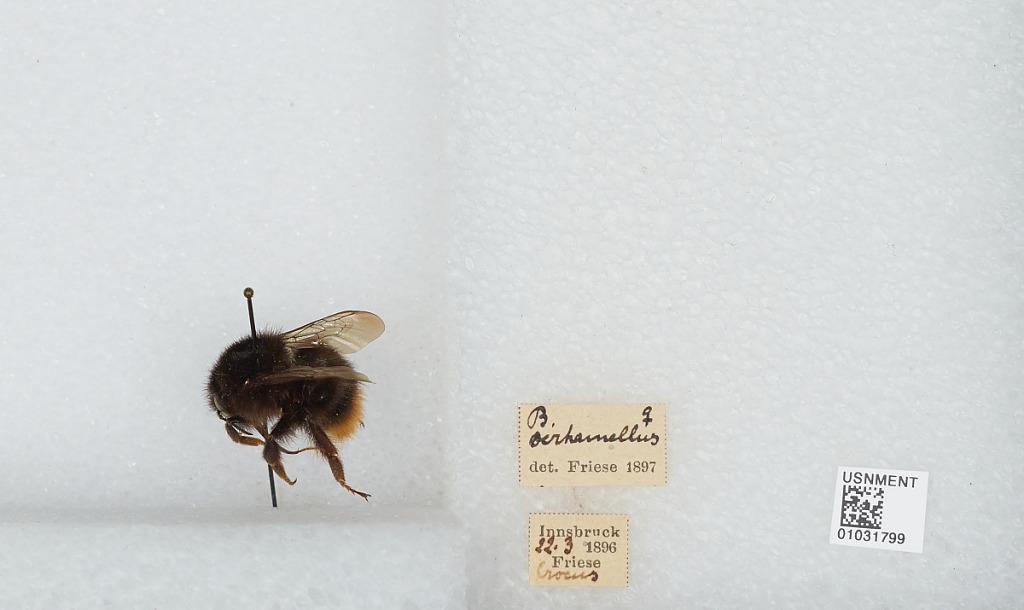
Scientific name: Bombus (Thoracobombus) ruderarius (Müller)
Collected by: Friese
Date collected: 1896-3-22
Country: Austria
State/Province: Tyrol
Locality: Innsbruck
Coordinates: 47.27, 11.38
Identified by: Friese